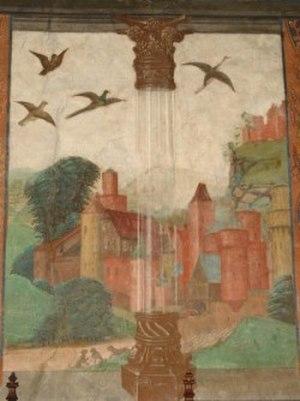
Le château d'Issogne est l'un des plus importants châteaux de la Vallée d'Aoste. Il se situe au chef-lieu d'Issogne, et se présente comme une typique résidence seigneuriale de la Renaissance, créant un contraste avec l'austère manoir de Verrès, situé juste en face, de l'autre côté orographique de la Doire Baltée.